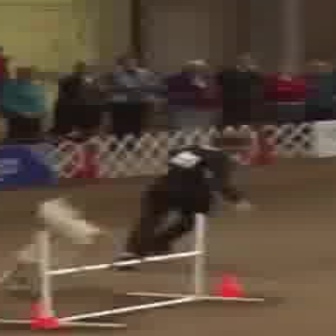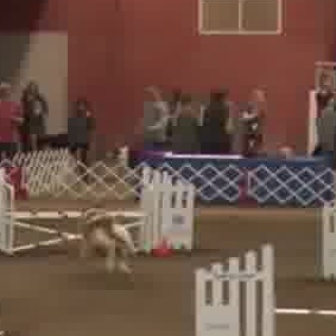
  Please identify the target specified by the bounding box [2,193,110,300] in the first image and locate it in the second image. Return the coordinates in [x_min,y_min,x_max,y_max] format.
Answer: [63,202,146,285]